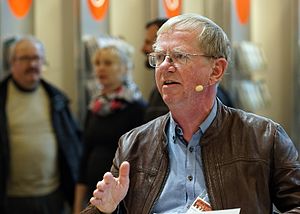
John T. Lauridsen
John T. Lauridsen - dansk forfatter, historiker og forskningsbibliotekar under Bogforum 2015 i København"
John Thorsten Lauridsen er mag.art. i historie fra Aarhus Universitet, dr.phil. fra Aarhus Universitet 1987 og forskningschef ved Det Kongelige Bibliotek, medlem af Det kongelige danske Selskab for Fædrelandets Historie siden 2004. Han modtog i 2013 Kulturministeriets Julius Bomholt Prisen.